Armenia Time

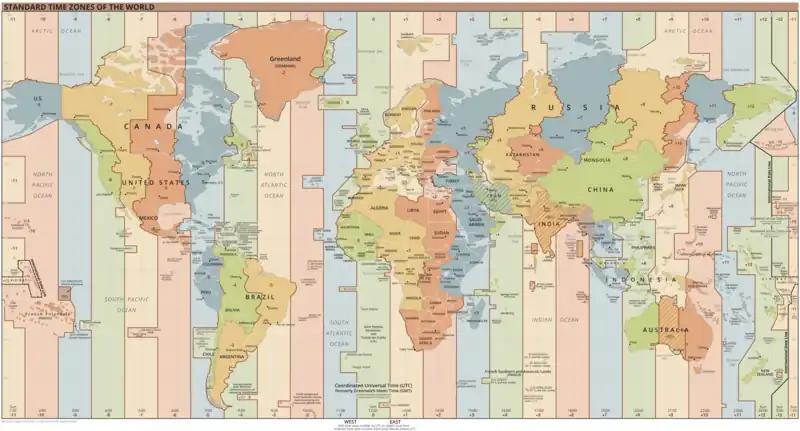
World map of current time zones

Some time zones exist that have the same offset as AMT, but can be found under a different name in other countries, these include: